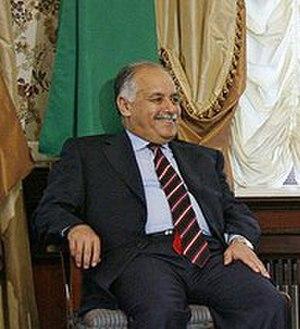
La Jamahiriya arabe libyenne est le nom officiel en forme abrégée utilisé par la Libye, de 1977 à 2011, sous le régime politique de Mouammar Kadhafi.
Cette page recense les chefs du gouvernement libyen depuis 1951. Le titre du chef du gouvernement a évolué ainsi :
Baghdadi Ali al-Mahmoudi, né en 1945, est un homme politique libyen.